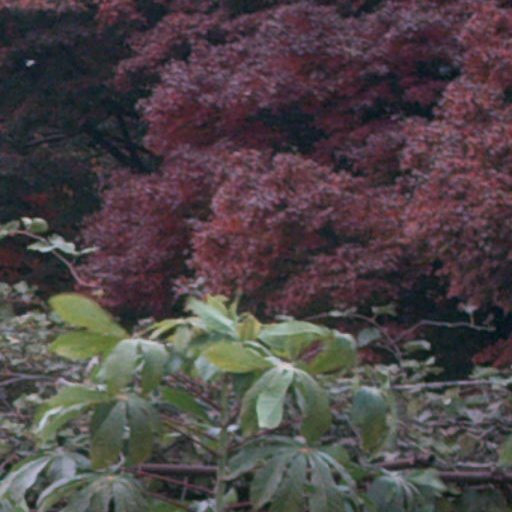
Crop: cassava